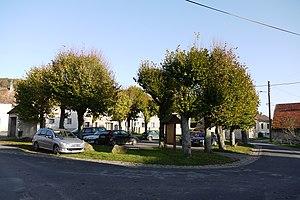
Connigis, la place des Tilleuls
Connigis est une commune française située dans le département de l'Aisne, en région Hauts-de-France. Elle fait partie du canton d'Essômes-sur-Marne.